Visa history of Russia

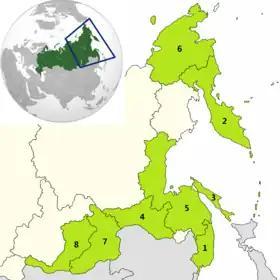
Russian e-visa

Starting August 2017, citizens of 18 countries can get an e-visa to visit regions in the Russian Far East. Eligible countries: